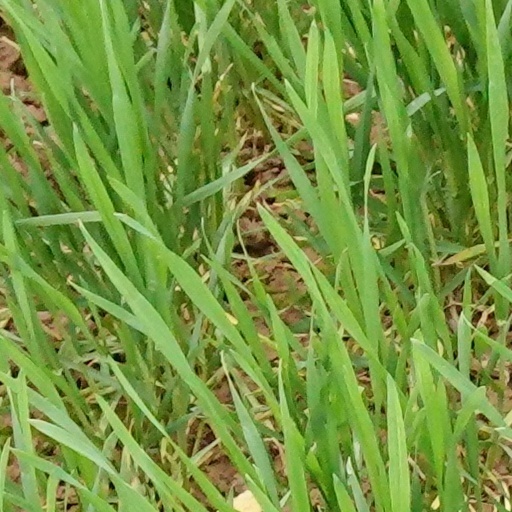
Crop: wheat